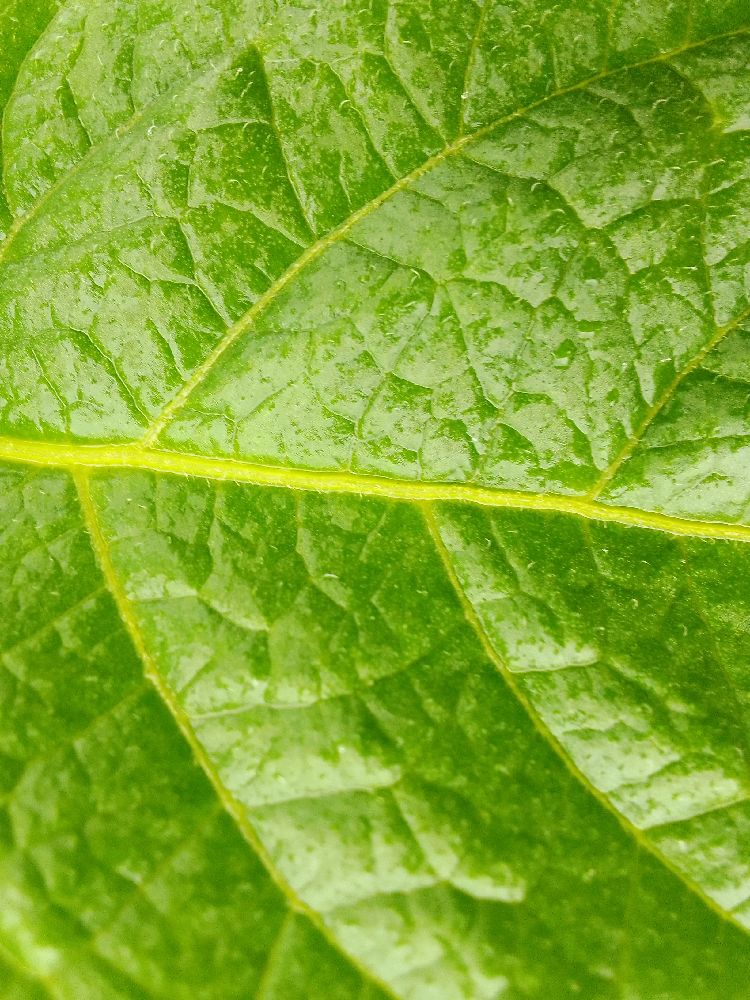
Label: Healthy